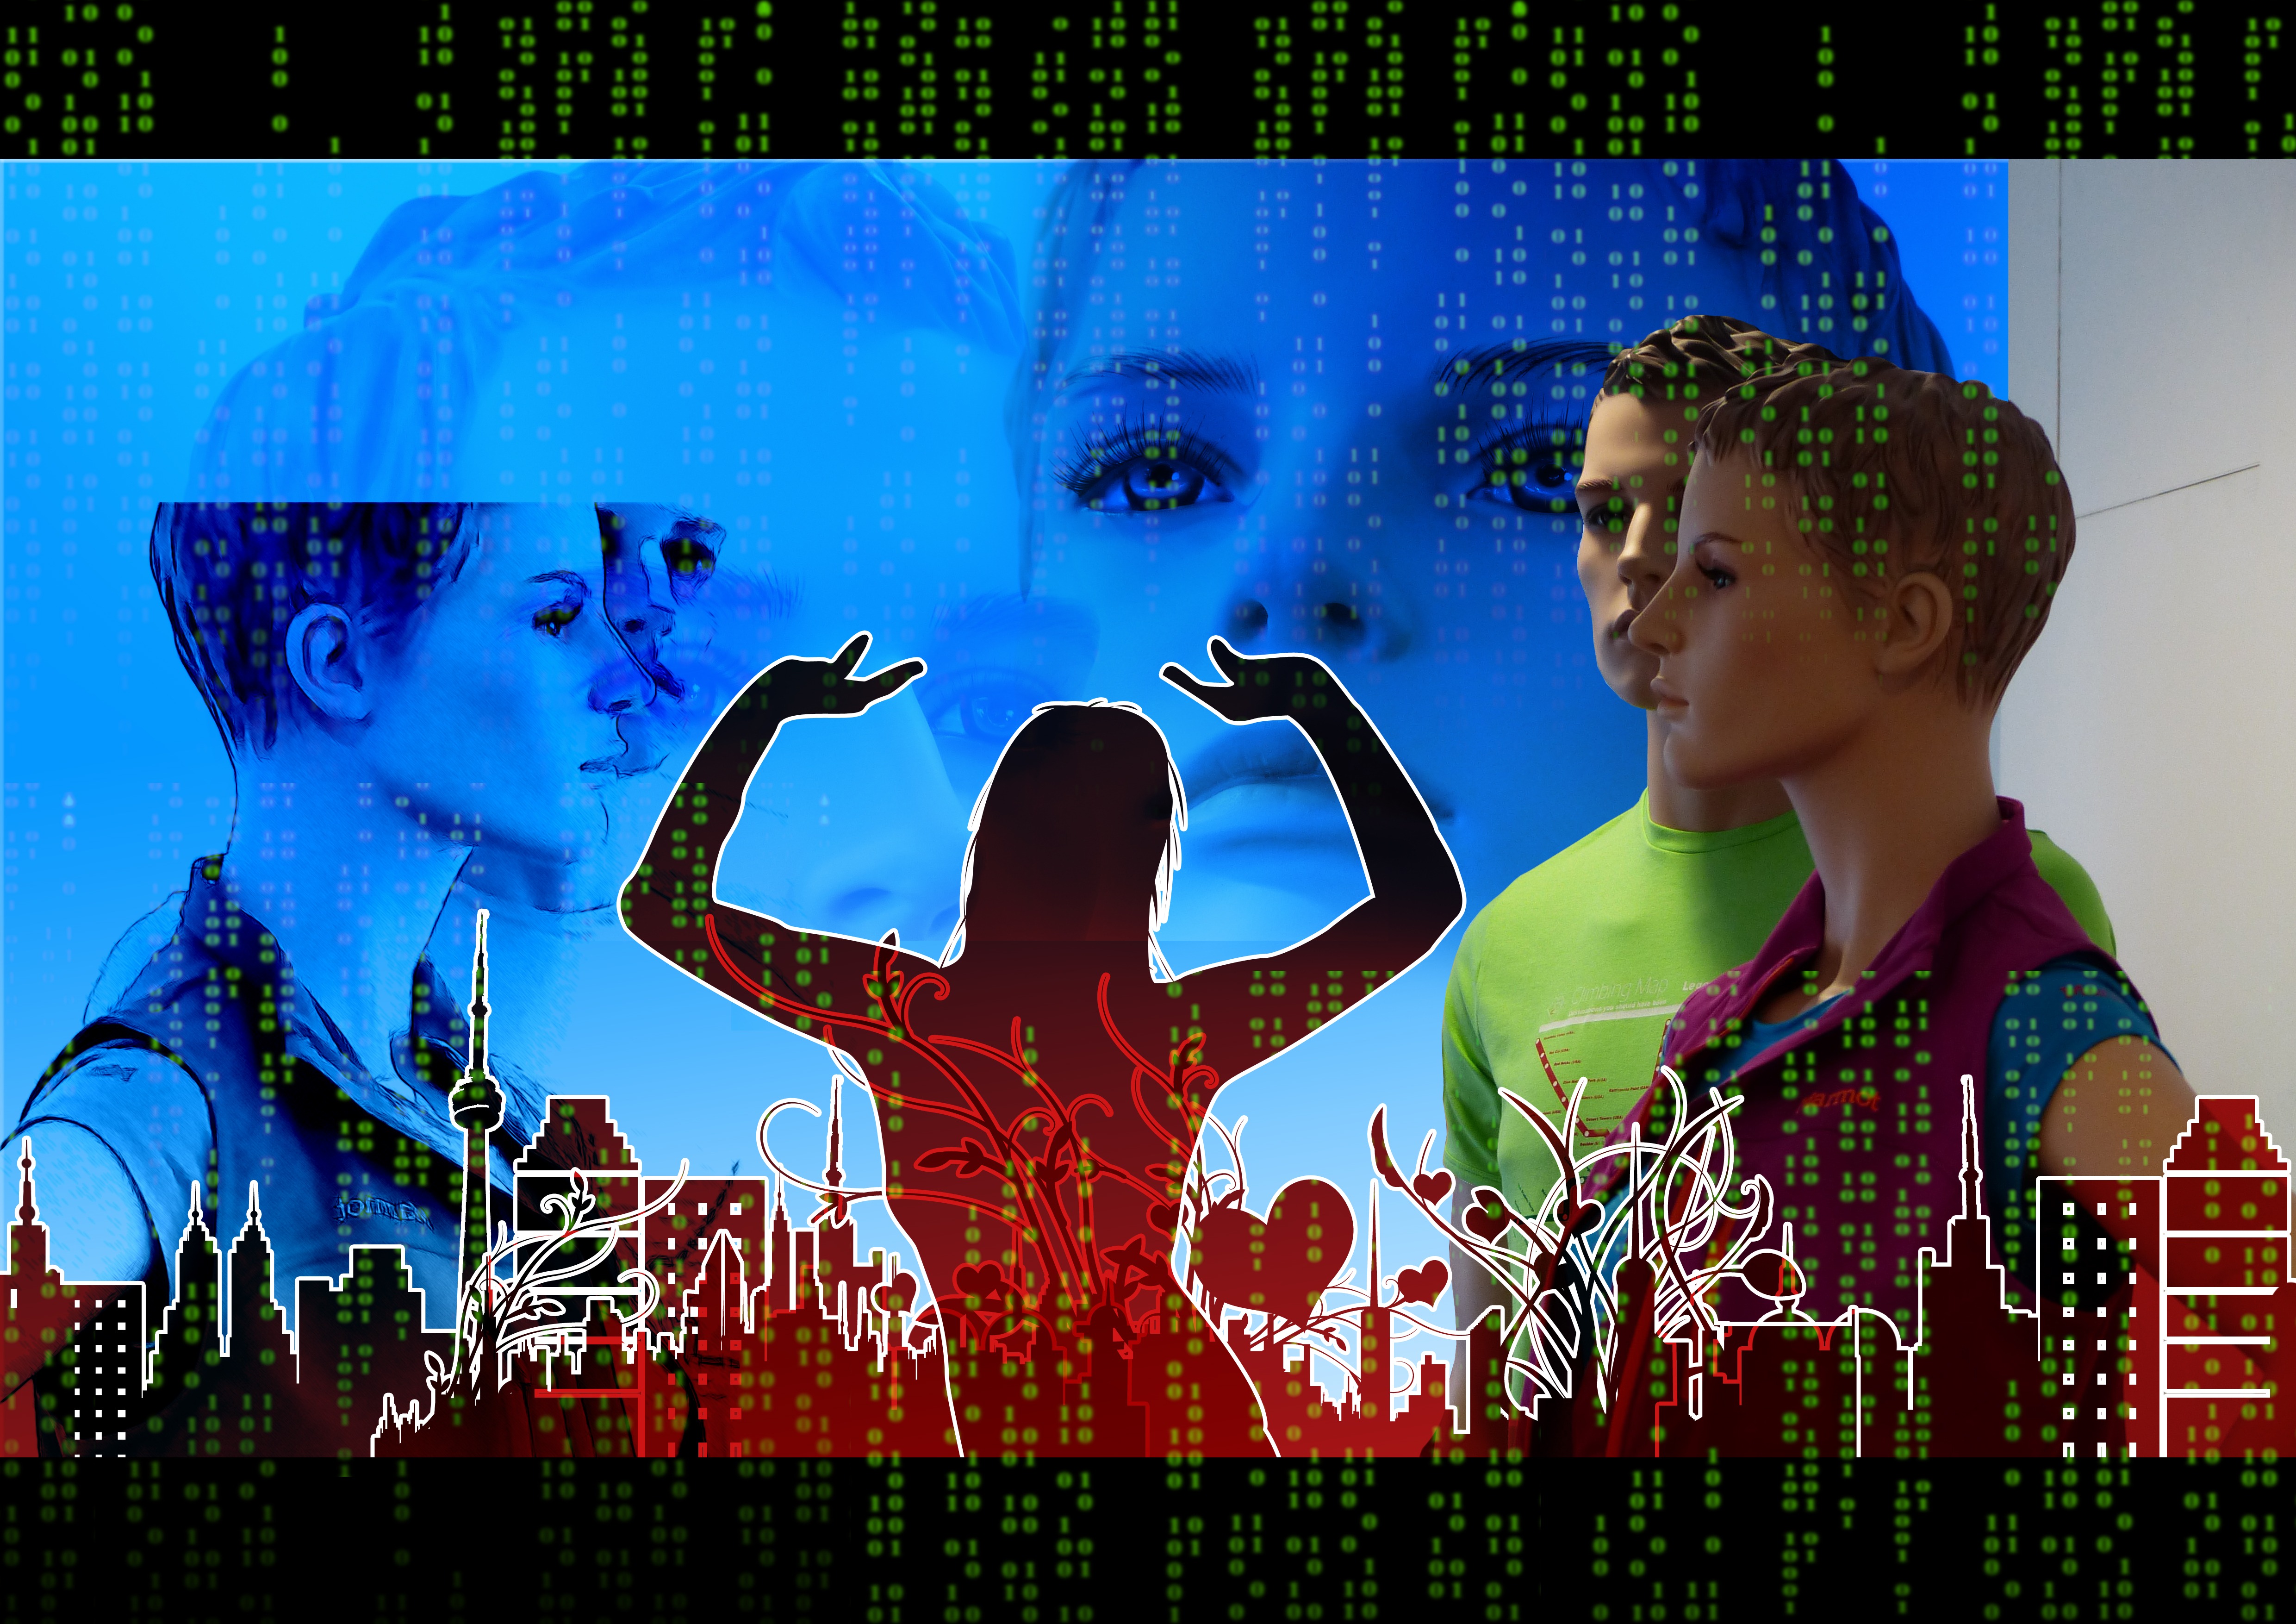
computer, man, music, woman, skyline, city, heart, youth, tower, color, community, communication, lifestyle, world, programming, sepia, art, stage, one, illustration, homes, digital, ball, poster, image, faces, silhouettes, network, server, calculator, bits, screenshot, data, script, binary, virus, high jinks, personal, trojan, eddy, stiff, computer science, binary code, data exchange, computer virus, left out, album cover, compared to, binary system, byte, computer viruses, virus warning